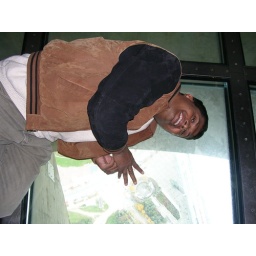
Glass floor 375 meters above the ground